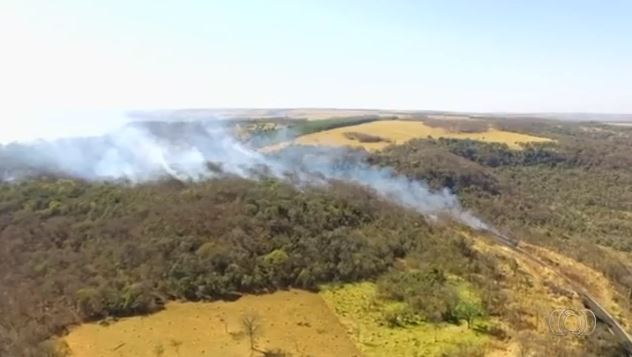
Fire: no
Smoke: yes